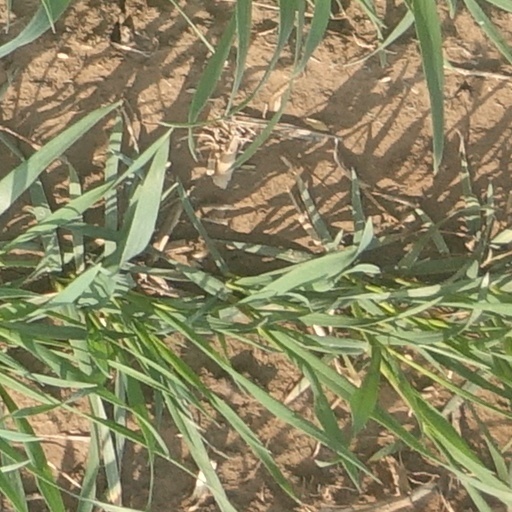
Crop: wheat